Charles Fillmore (Unity Church)

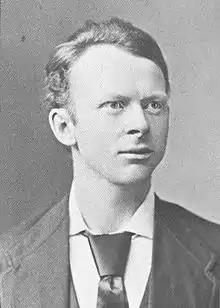

Charles Sherlock Fillmore (August 22, 1854 – July 5, 1948) was an American religious leader who founded Unity, a church within the New Thought movement, with his wife, Myrtle Page Fillmore, in 1889. He became known as an American mystic for his contributions to spiritual interpretations of Biblical Scripture. Fillmore promoted vegetarianism for three decades of his life.